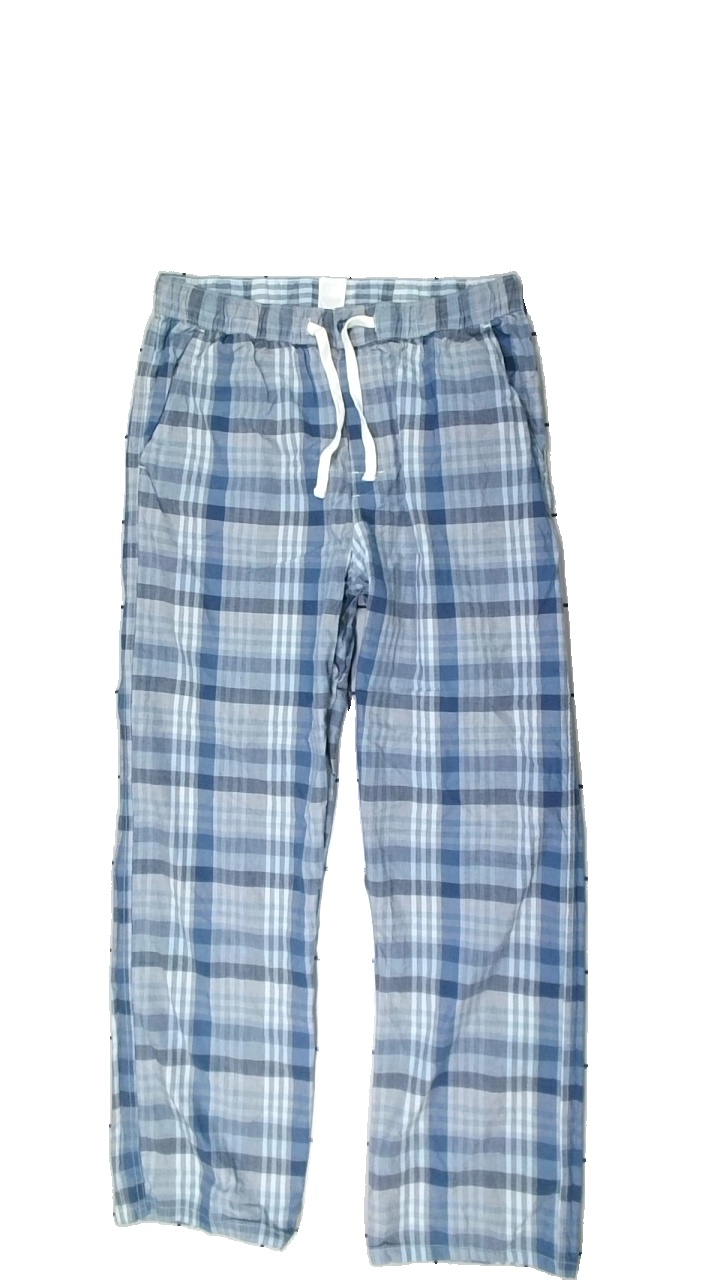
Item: Trousers (Men)
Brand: H&m
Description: rutiga pyjamas byxor
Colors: Blue, Grey
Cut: Regular
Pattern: Checkered print
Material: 100% cotton
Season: All
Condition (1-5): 5
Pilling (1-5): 5
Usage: Reuse
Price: <50